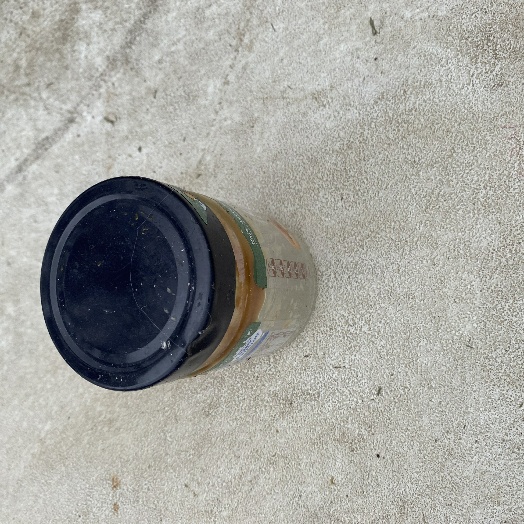
Label: Glass